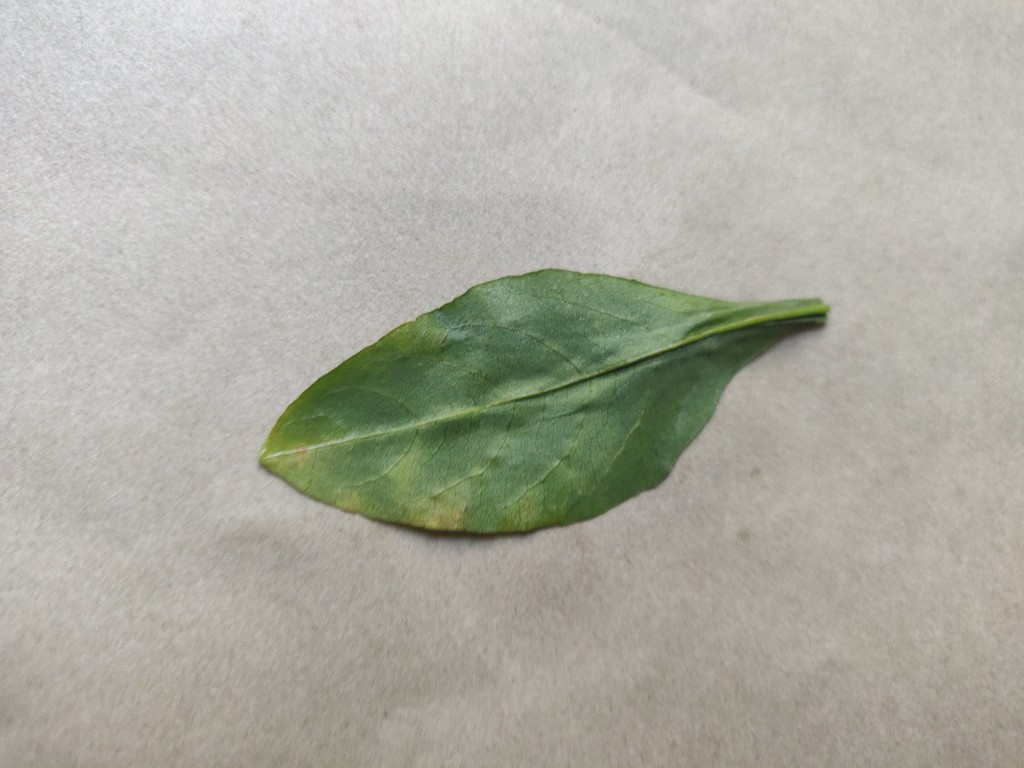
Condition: Unhealthy
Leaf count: single
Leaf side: back